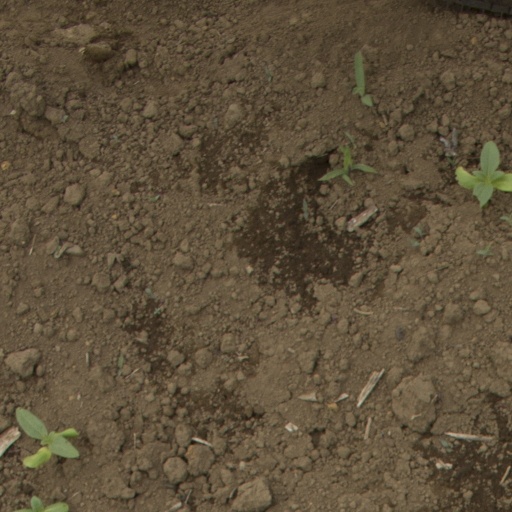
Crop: Jerusalem artichoke